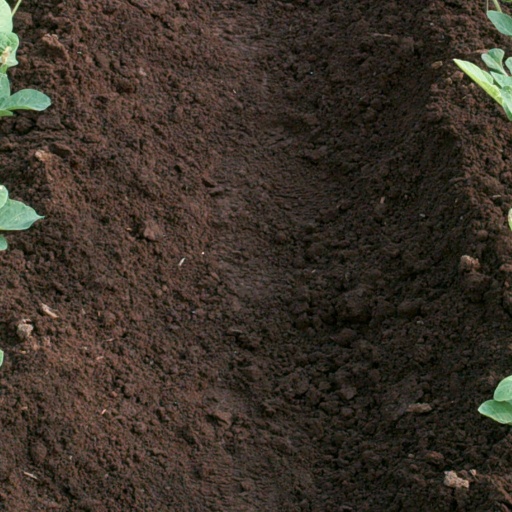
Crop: soybean